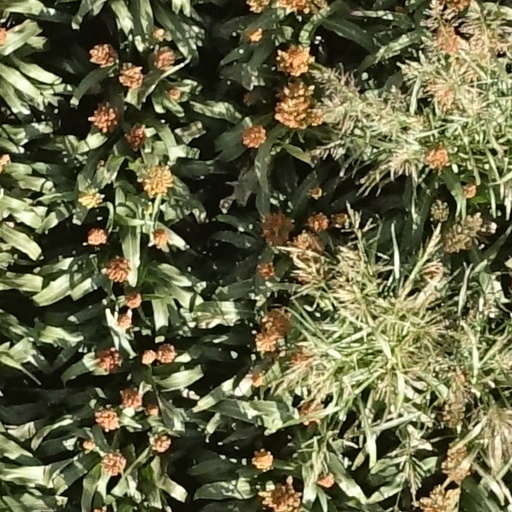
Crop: sorghum